WWTC

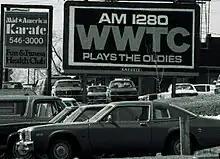
WWTC billboard in 1982

In 1981, WWTC relocated seven blocks south, back to the Wesley Temple Building on East Grant Street, where it occupied the entire top floor until 1986.